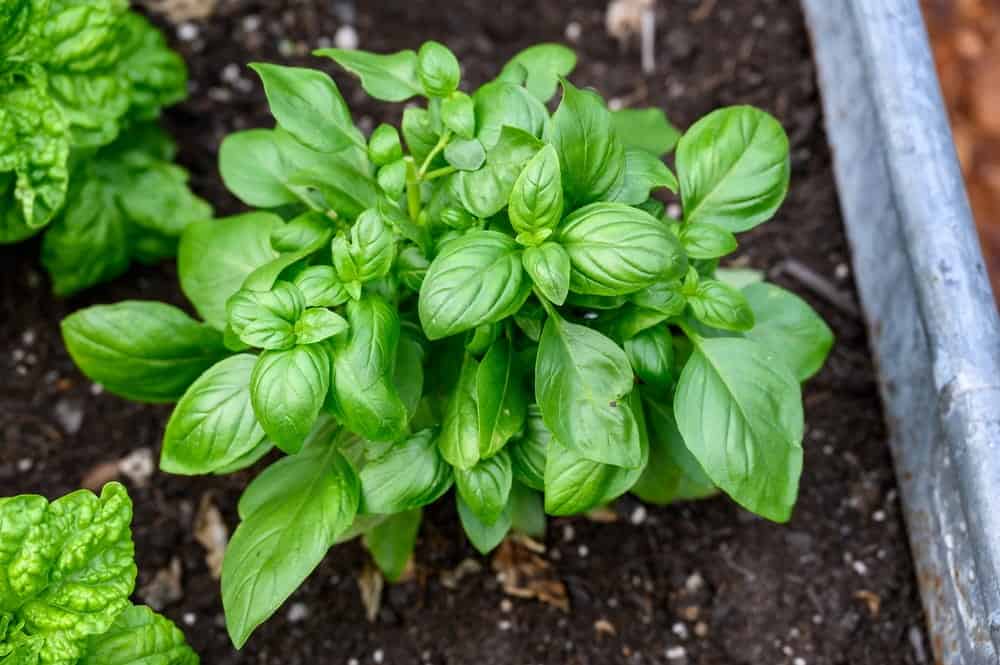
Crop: unknown
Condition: basil